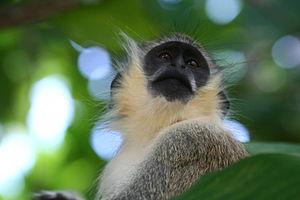
Le Vervet vert ou Singe vert est un primate de taille moyenne du genre Chlorocebus, de la famille des Cercopithecidae. Son aire de répartition est l'Afrique subsaharienne. Il est également connu sous le nom de Callitriche. Certains scientifiques pensent que tous les membres du genre Chlorocebus appartiennent à une seule et même espèce.